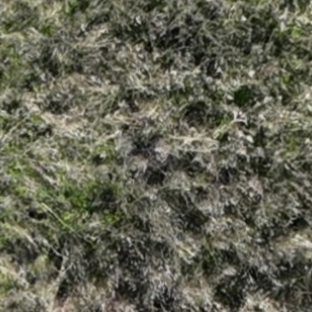
Month: october